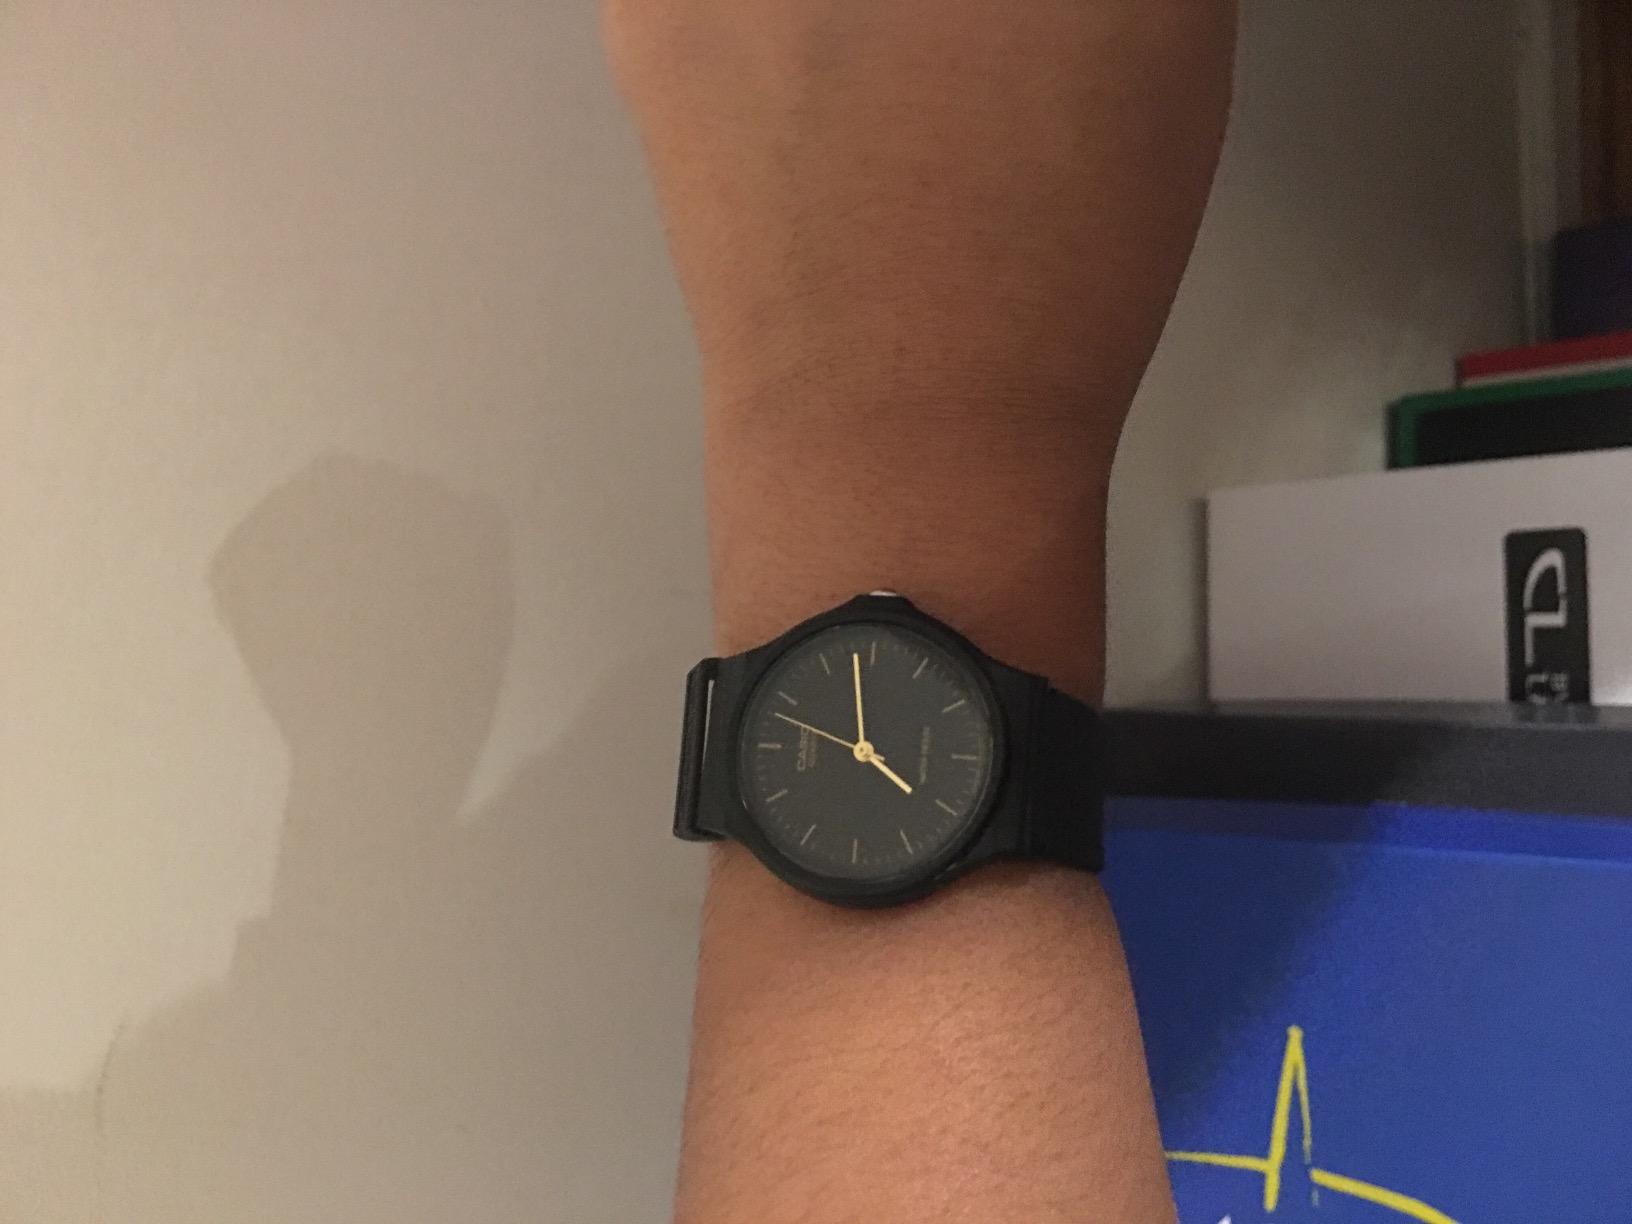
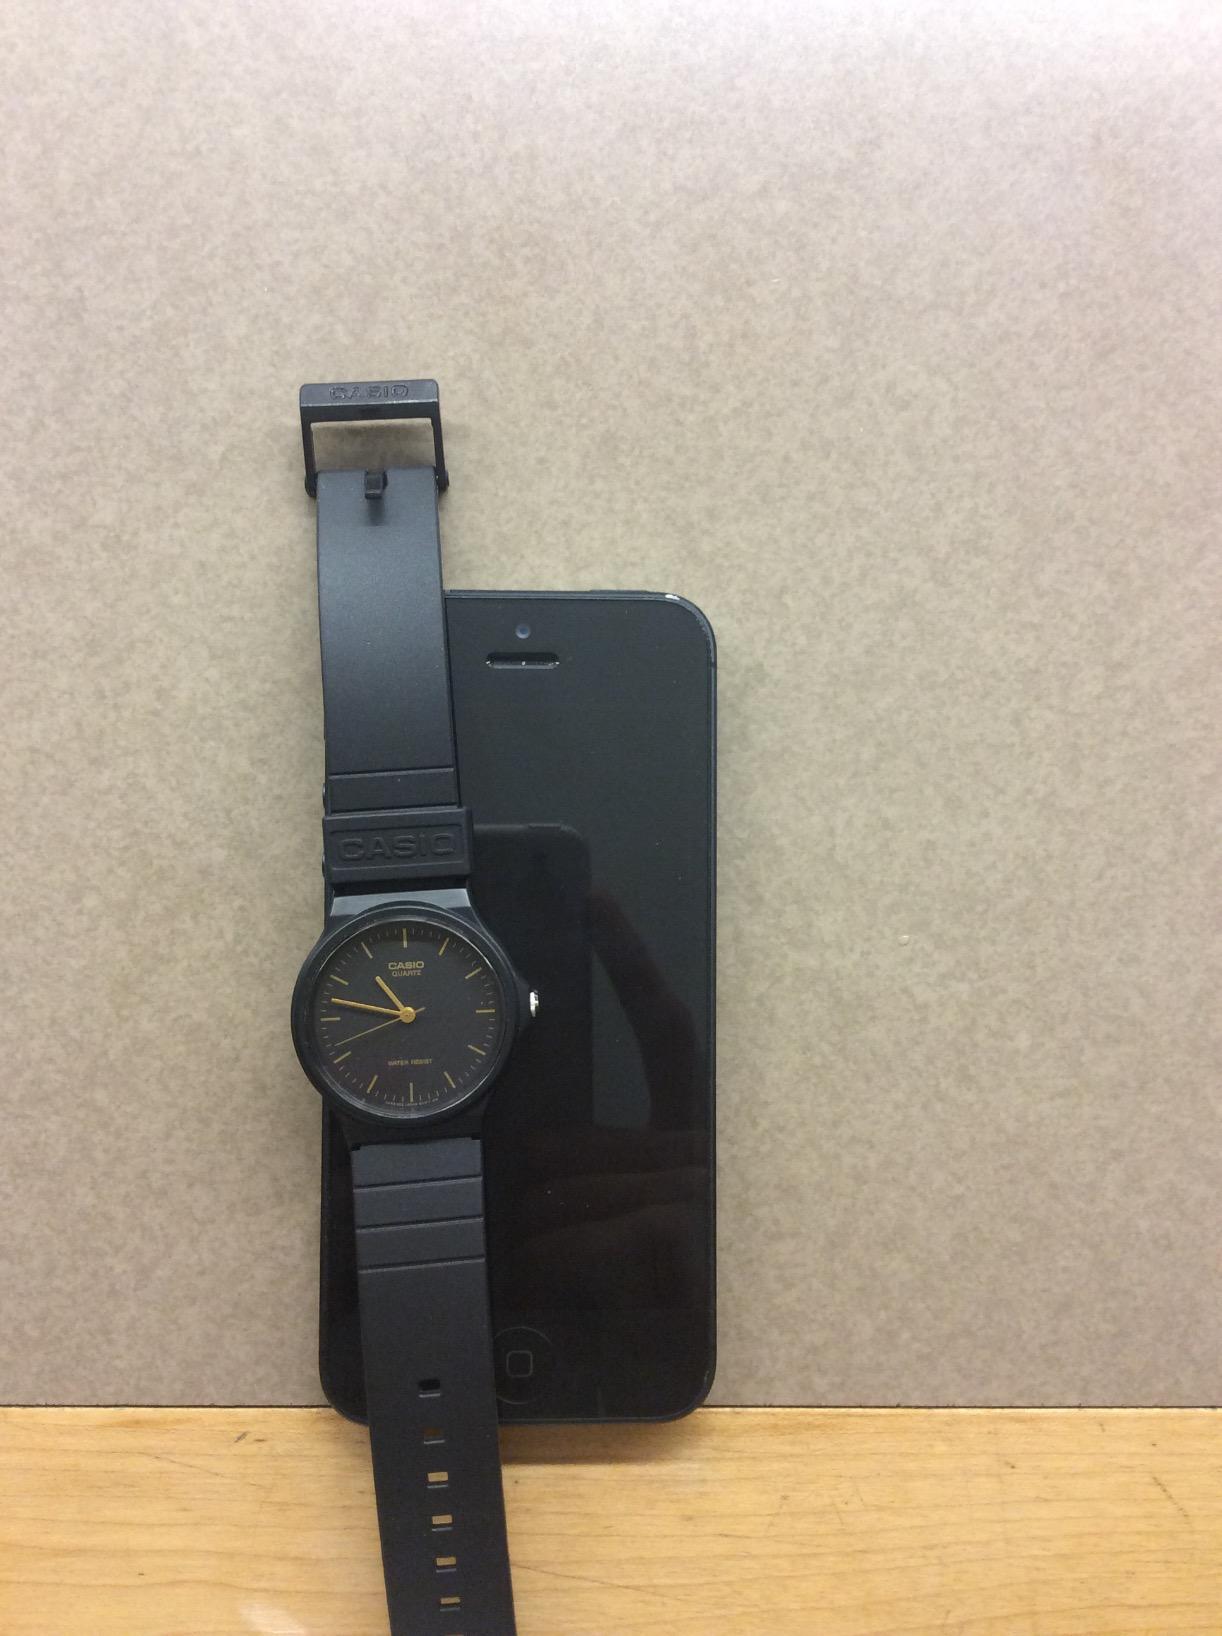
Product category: accessories_watch
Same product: yes